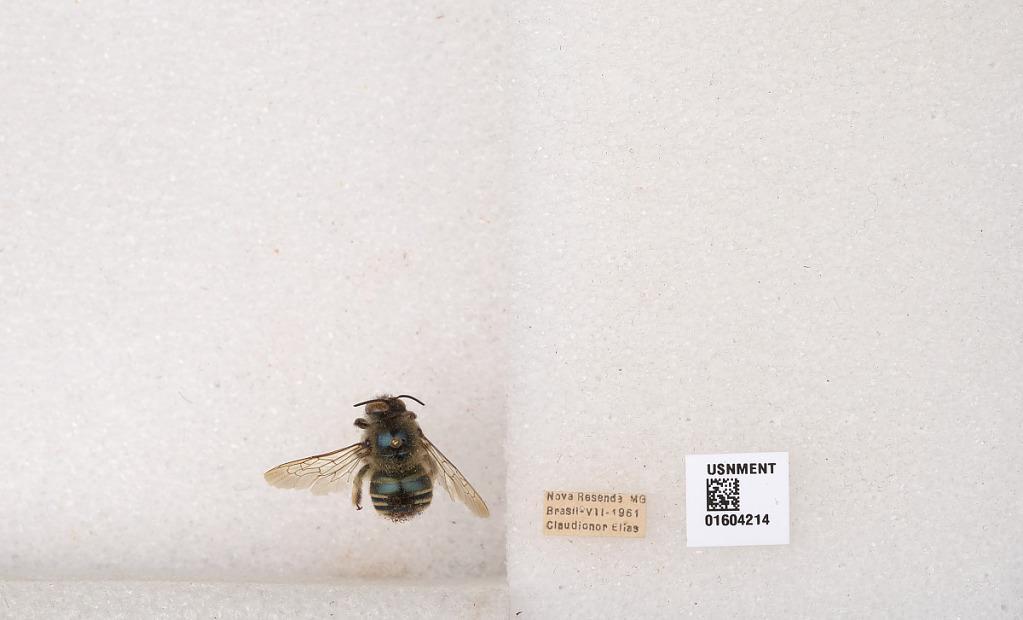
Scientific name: Xylocopa (Schonnherria) viridis Smith
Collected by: C. Elias
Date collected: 1961-7-1
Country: Brazil
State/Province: Minas Gerais
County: Nova Resende
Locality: Nova Resende